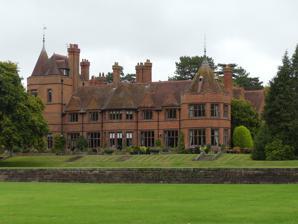
Building: Shotwick House
Country: United Kingdom
Year built: 1872
Grade II listed English country house in the United kingdom This article is about the historic house. For the civil parish, see Shotwick Park . For the earthworks, see Shotwick Castle . Shotwick House Shotwick House in 2022 Location Great Saughall , Cheshire , England Coordinates 53°13′32″N 2°57′47″W / 53.2256°N 2.9631°W / 53.2256; -2.9631 OS grid reference SJ 358 702 Built 1872 Built for Horace Dormer Trelawney Rebuilt 1907 Restored by Thorneycroft Vernon Architect John Douglas Architectural style(s) Neo-Elizabethan Listed Building – Grade II Designated 10 October 1985 Reference no. 1115438 Location in Cheshire Shotwick House (originally known as Shotwick Park ) is a large house in Great Saughall , Cheshire , England.  It is recorded in the National Heritage List for England as a designated Grade II listed building . History The entrance front of Shotwick Park in about 1879 The house was built in 1872 for Horace Dormer Trelawny and designed by the Chester architect John Douglas . In 1907 it was damaged by fire and following this it was rebuilt and extended, the architect again being John Douglas; at this time the owner was Thorneycroft Vernon. In the later part of the 20th century it was in use as a nursing home. Its stable courtyard, also designed by John Douglas, is listed at Grade II. Architecture Shotwick Park is built in brick with a tiled roof in neo-Elizabethan style. The main front has seven bays with each external bay forming a turret ; the turret on the left is larger and higher than that on the right.  Both turrets are polygonal in shape, each with a pyramidal roof having a lead finial and a weather vane .  The front has two storeys, other than the left turret that has three storeys.  The central bay projects forwards and is canted . The roofs are steeply-sloping and are hipped ; over each of the central five bays is a hipped gable .  Tall chimneys rise from the roofs. The architectural historian Nikolaus Pevsner in the Buildings of England series describes it as a "fine" house. In Douglas' biography, Edward Hubbard refers to its "massive solidity and indefinable form, its heavy hipped and gabled roofs and its elaborate use of brick". The architectural writers Figueirdo and Treuherz comment that the house "is an effective composition from a distance, but close to, the detailing is dull". See also Cheshire portal Listed buildings in Saughall List of houses and associated buildings by John Douglas References Citations